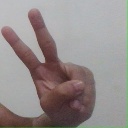
अक्षर: ऐ